Lists of long-distance trails in the Republic of Ireland

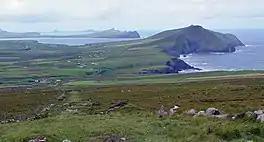
Dingle Way, County Kerry

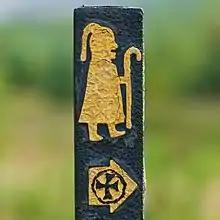
"Walking pilgrim" waymarker

Influenced by the work of the Council of Europe on the Camino de Santiago de Compostela in the 1980s and 1990s, the "Pilgrim Paths Project" was set up by the Heritage Council as its Millennium Project in 1997. The purpose was to develop and support a network of walking routes along Irish medieval pilgrimage paths to raise awareness of natural and built heritage along these routes and to contribute to tourism and community development.